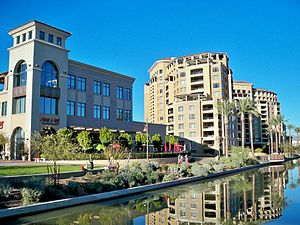
Scottsdale
Scottsdale er en amerikansk by, der ligger i Maricopa County i delstaten Arizona. Scottsdale var sidst i 1800-tallet en beboet diligencestation. I dag er stedet forstad til Phoenix og er et populær vinterbesøgsområde og kunstcenter. Den vigtigste indtægtskilde er produktion af elektronisk udstyr og tøj.